Luis Coloma

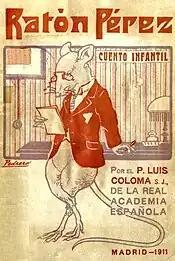
Cover of the 1911 first edition of the "Ratón Pérez" tale by Coloma, illustrated by

In 1880 Coloma began work on "Pequeñeces" on behalf of the Society of Jesus. The work is a political satire of the high Madrid society in the years previous to the Bourbon Restoration, and is considered to be one of his more well known works. This work has received much criticism, as some felt that it was overly pessimistic and "too narrowly bigoted in tone to have any lasting vogue".